Relevant and irrelevant considerations in Singapore administrative law

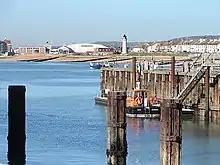
Shoreham Harbour, where in the 1990s a company called International Trader's Ferry transported livestock to the Continent. These shipments attracted protestors demonstrating against the trade, and the company took out judicial review proceedings against the Chief Constable of Sussex when he reduced the number of police officers keeping order at the harbour due to a lack of resources. In a 1999 judgment, the House of Lords held that the Chief Constable was entitled to take resources into account as a relevant consideration.

"Re Fong Thin Choo" (1991) was a Singapore case in which the applicant successfully proved that a public authority had failed to take into account relevant considerations. The Customs and Excise Department had not supervised the loading on to ships of cigarettes that the applicant's company intended to export from Singapore, and later discovered that some of these goods were not on the ships' manifests even though the company had declared that they were to be exported. Following an investigation, the Director-General of Customs and Excise ("DG") concluded that the goods had never been exported. Since the company was thus liable to pay import duty on the goods, the DG proceeded to recover the amount of duty from bankers' guarantees that had been lodged by the company with the Customs and Excise Department. The company sought leave to apply for an order of prohibition to prevent the Department from taking such action. Justice Chan Sek Keong quoted the following passage with approval: